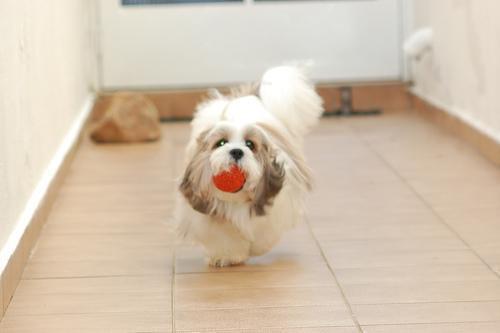
Lhasa